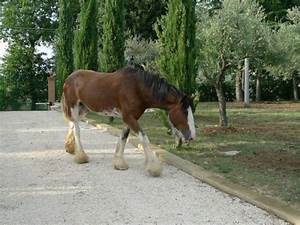
Label: cavallo